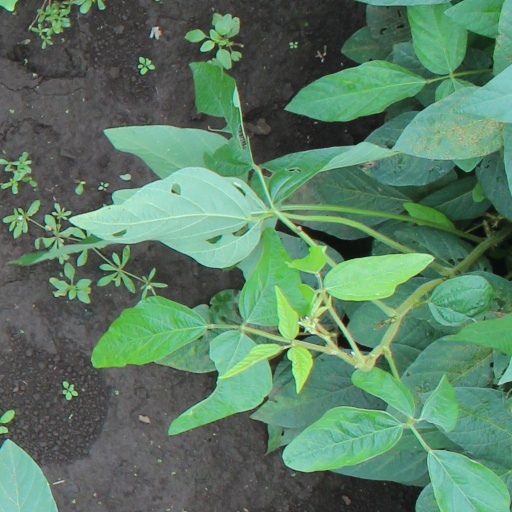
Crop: soybean